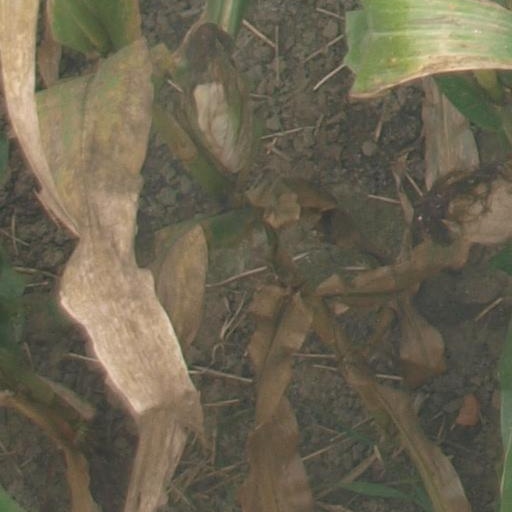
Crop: maize; corn